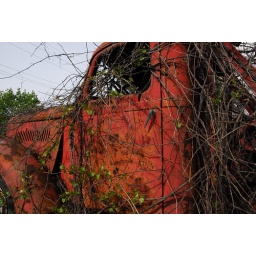
Old gnarly red truck I saw in old industrial area in Grand Rapids